Filipino cuisine

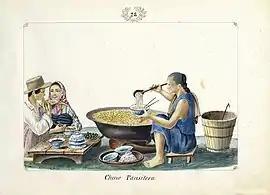
Chinese "pancitero" serving "pancit"

The galleon exchange was mainly between Manila and Acapulco, mainland New Spain (present-day Mexico), hence influence from Mexican cuisine brought a vast array of both New World and Spanish foodstuffs and techniques. Directly from the Americas were primarily crops: maize, chili peppers, bell peppers, tomatoes, potatoes, peanuts, chocolate, pineapples, coffee beans, "jicama", various squashes, annatto, and avocados, among others. Mexicans and other Latin Americans also brought various Spanish cooking techniques, including sofrito, sausage making ("longganisa", despite more akin to "chorizos"), bread baking, alongside many dishes giving way to locally adapted empanadas, paellas, omelettes called "tortas", and tamales.